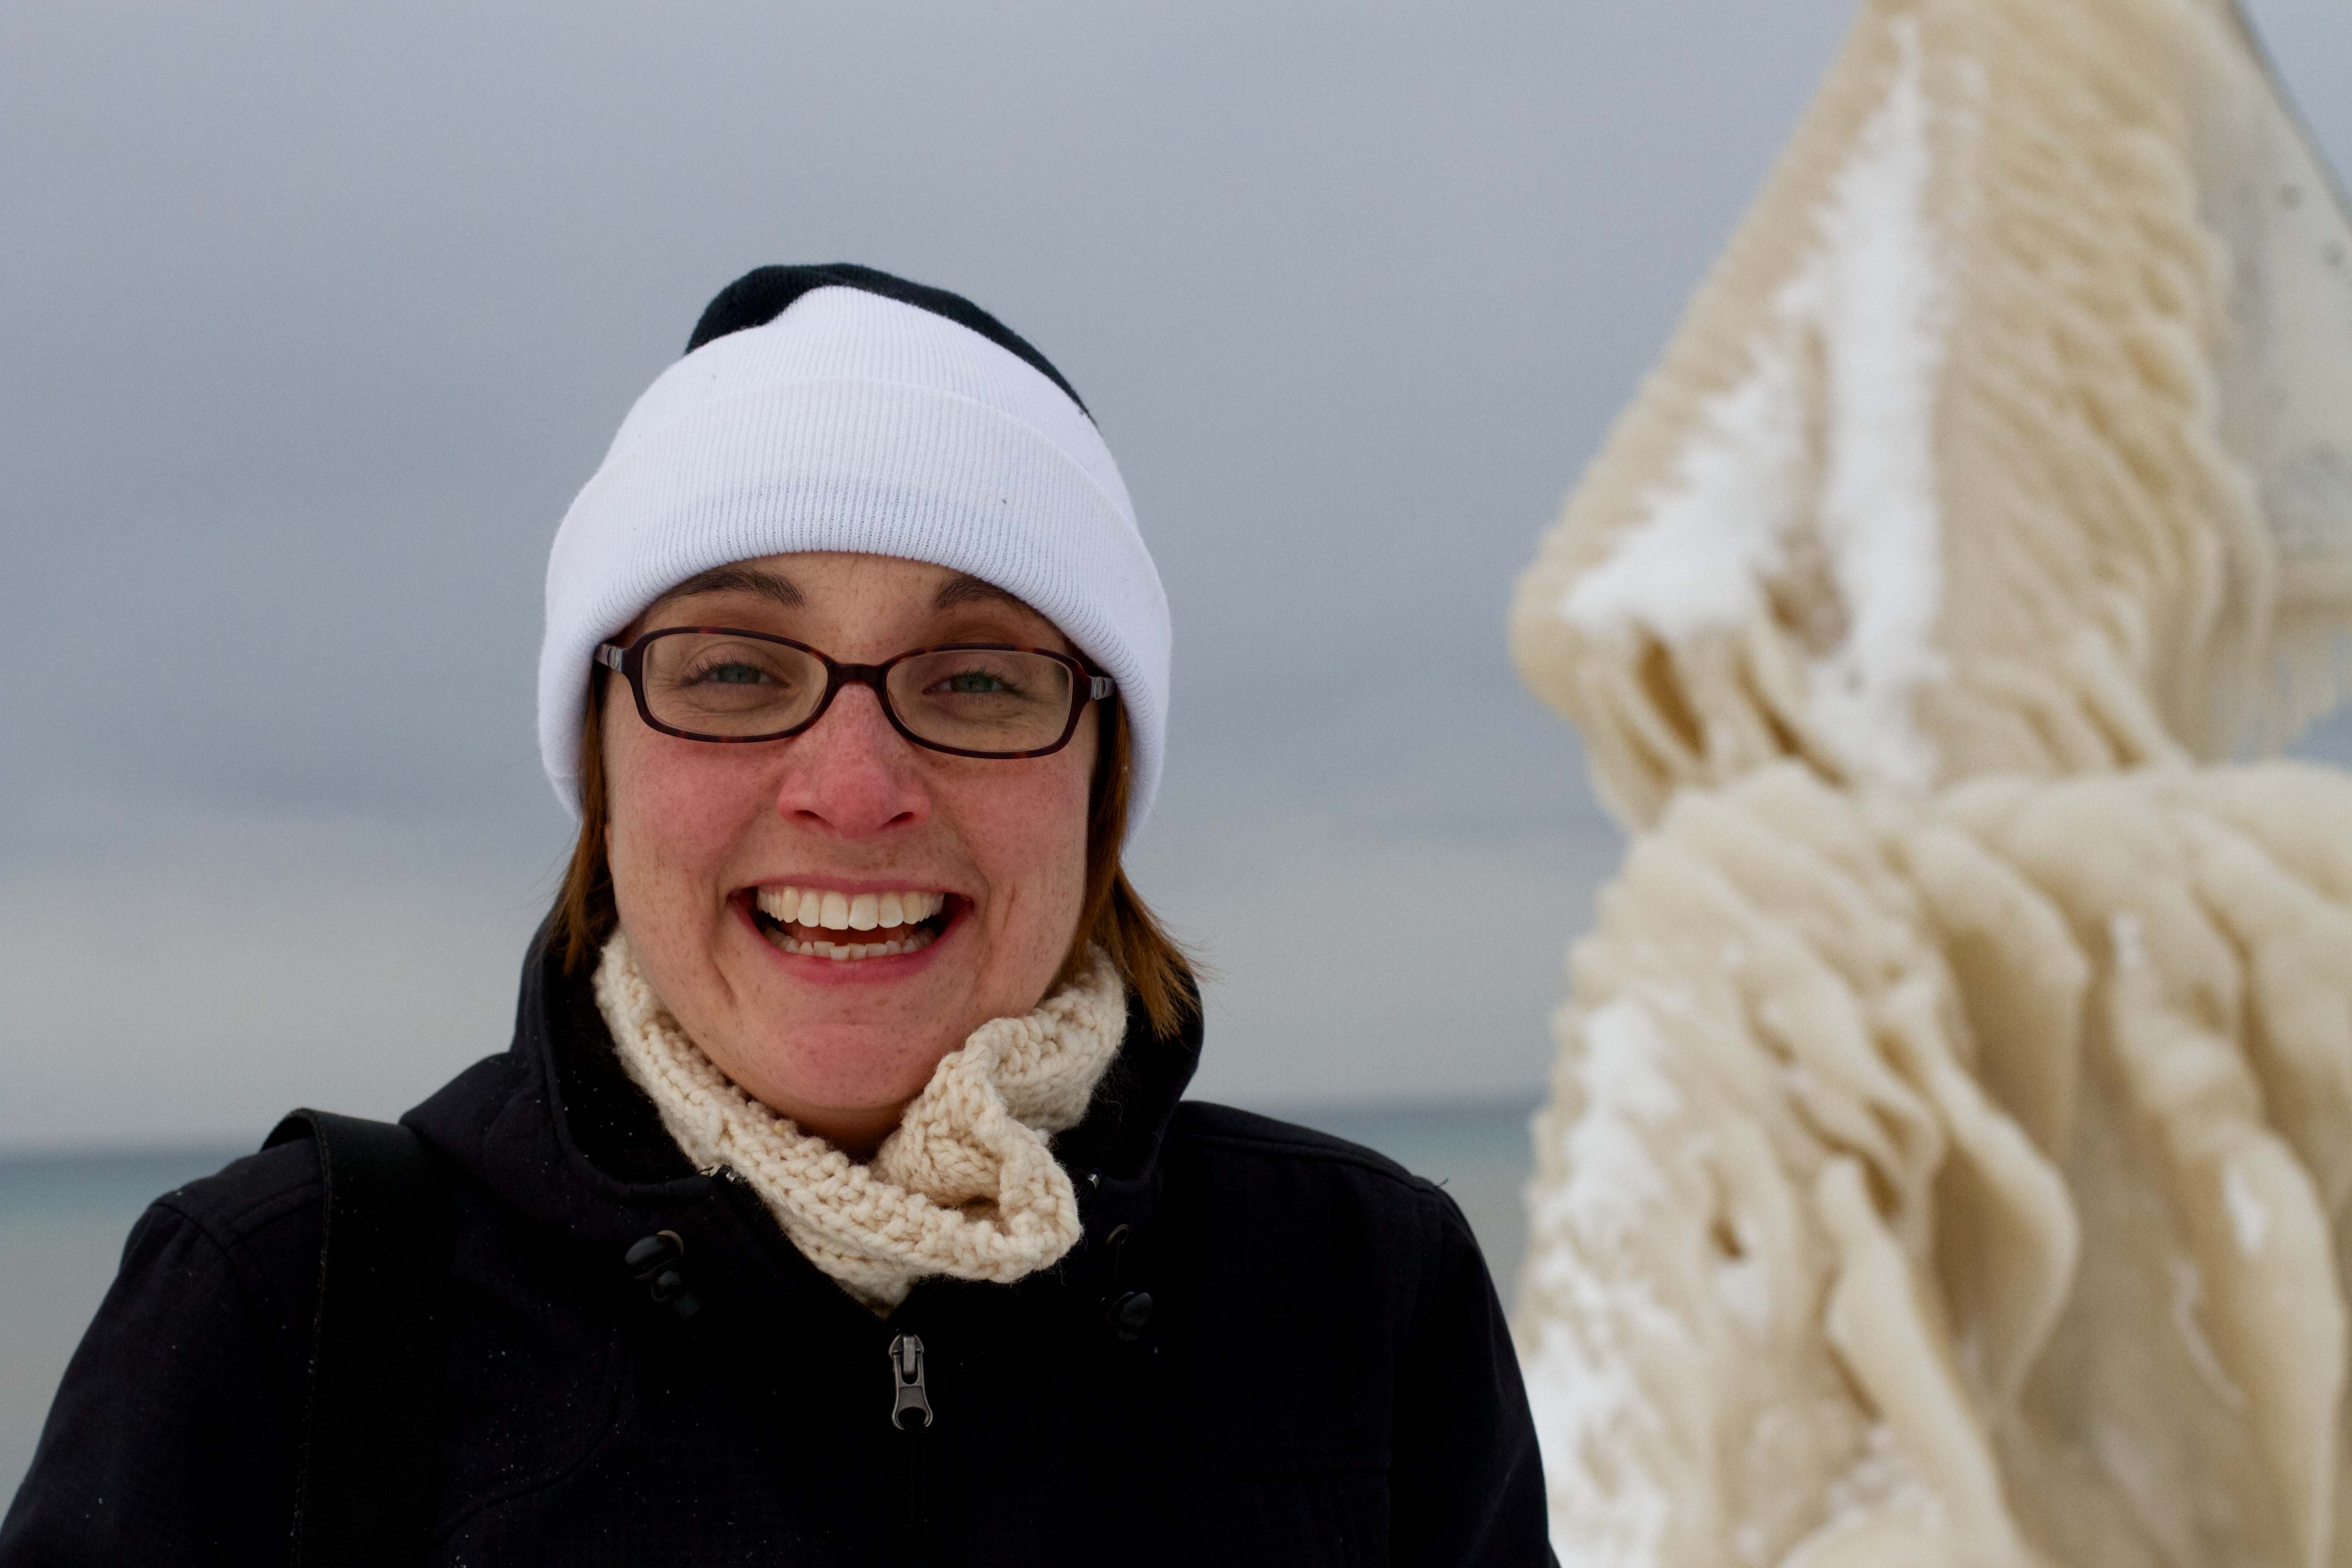
man, person, white, cap, head